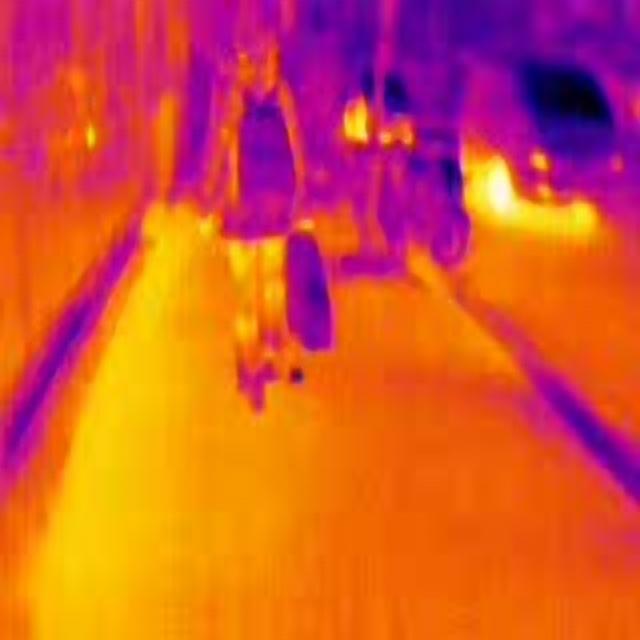
Detected objects:
label: person